Australian Capital Territory Legislative Assembly

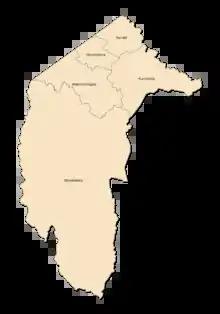
Electorates used for the 2016 election.

The current Legislative Assembly was created by four acts of the Commonwealth Parliament in 1988, including the Australian Capital Territory (Self-Government) Act 1988. The first election was held on 4 March 1989 and the assembly first sat on 11 May that year. Until this point, the ACT had been directly administered by the Commonwealth Government. It replaced the House of Assembly (also known for a period as the Legislative Assembly), which existed from 1976 to 1986, but had no executive power, with a principal function of advising the Commonwealth on matters relating to the Territory.